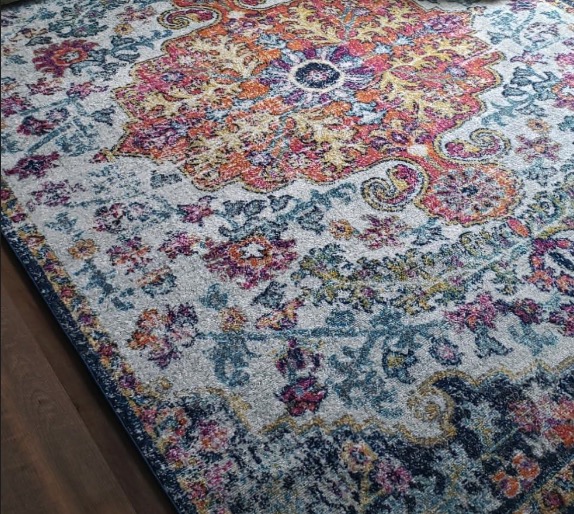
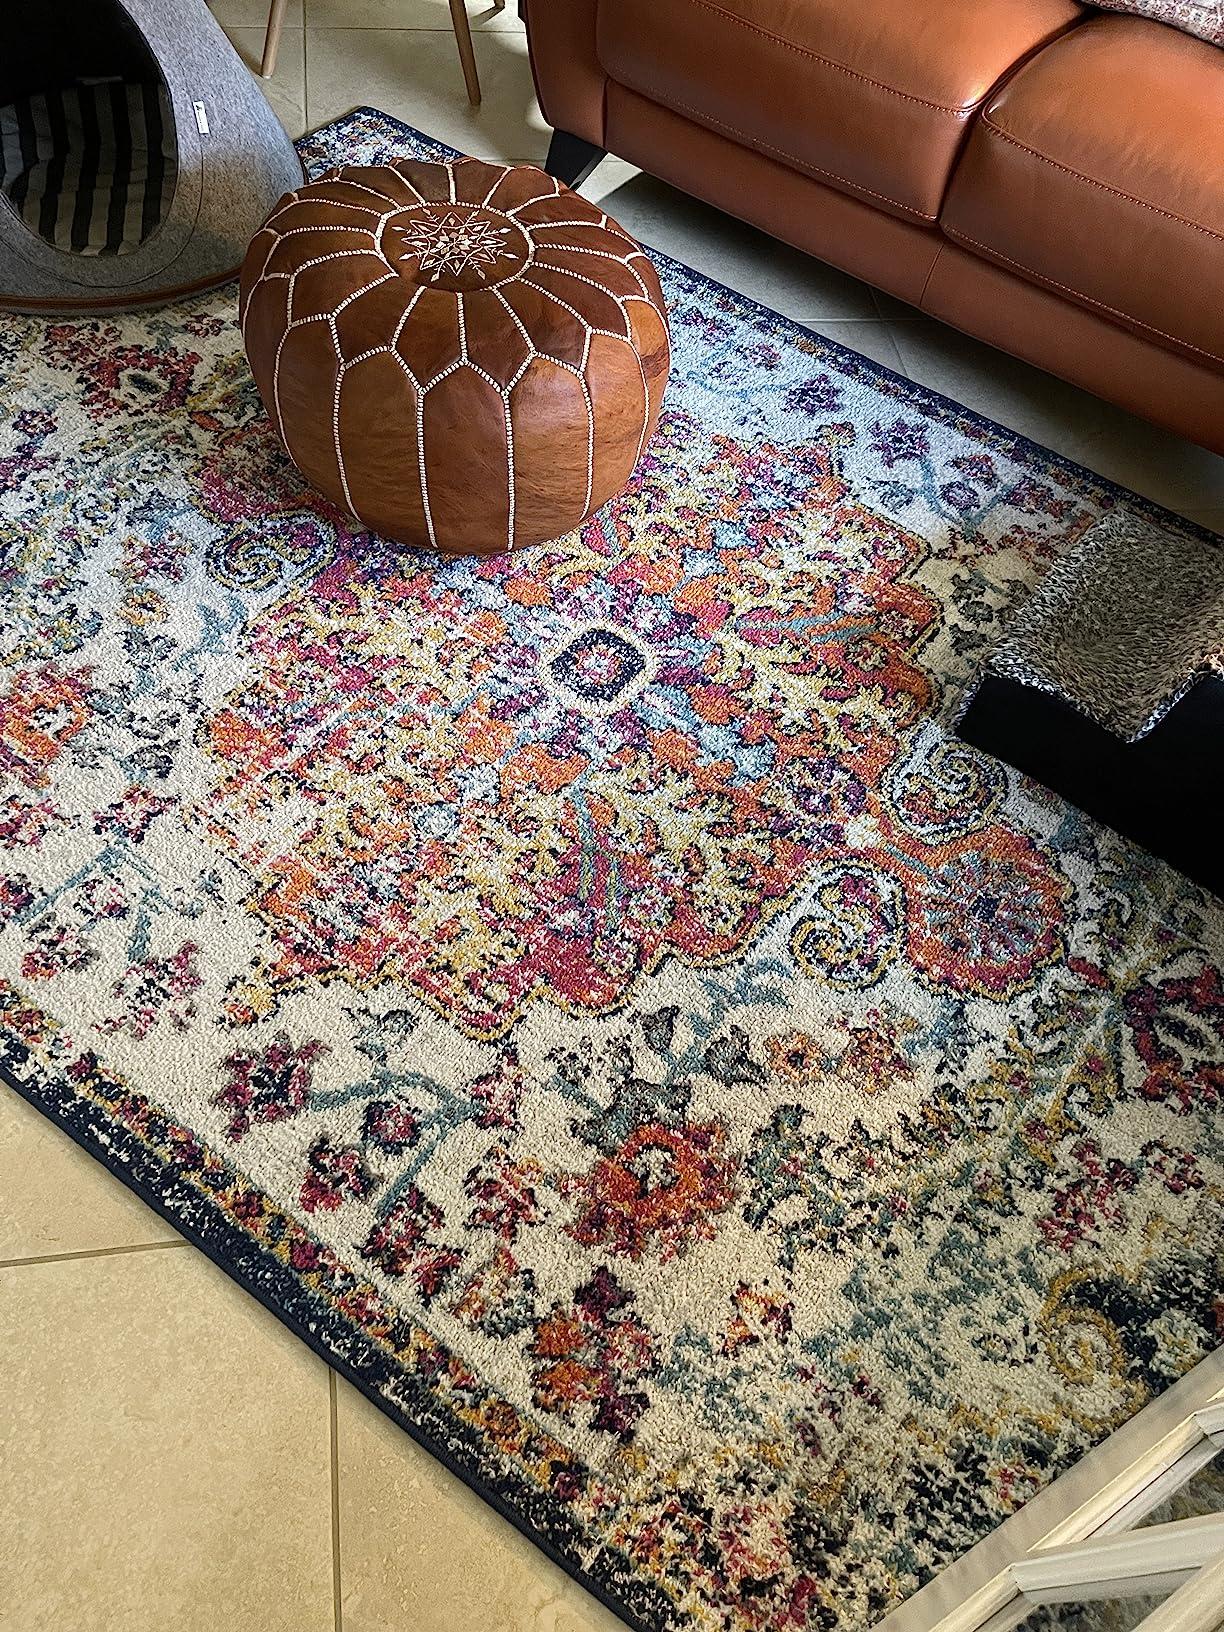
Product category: misc
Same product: yes